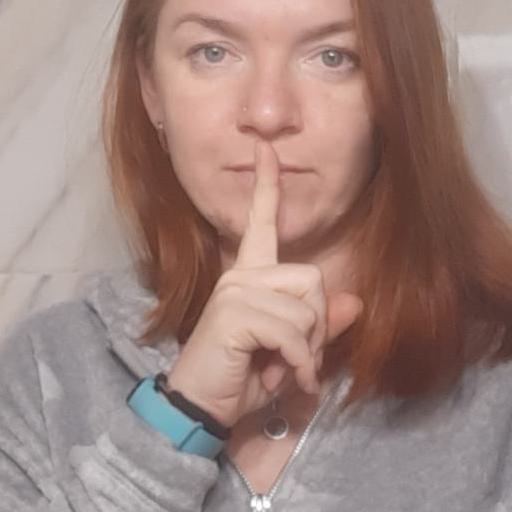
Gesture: mute